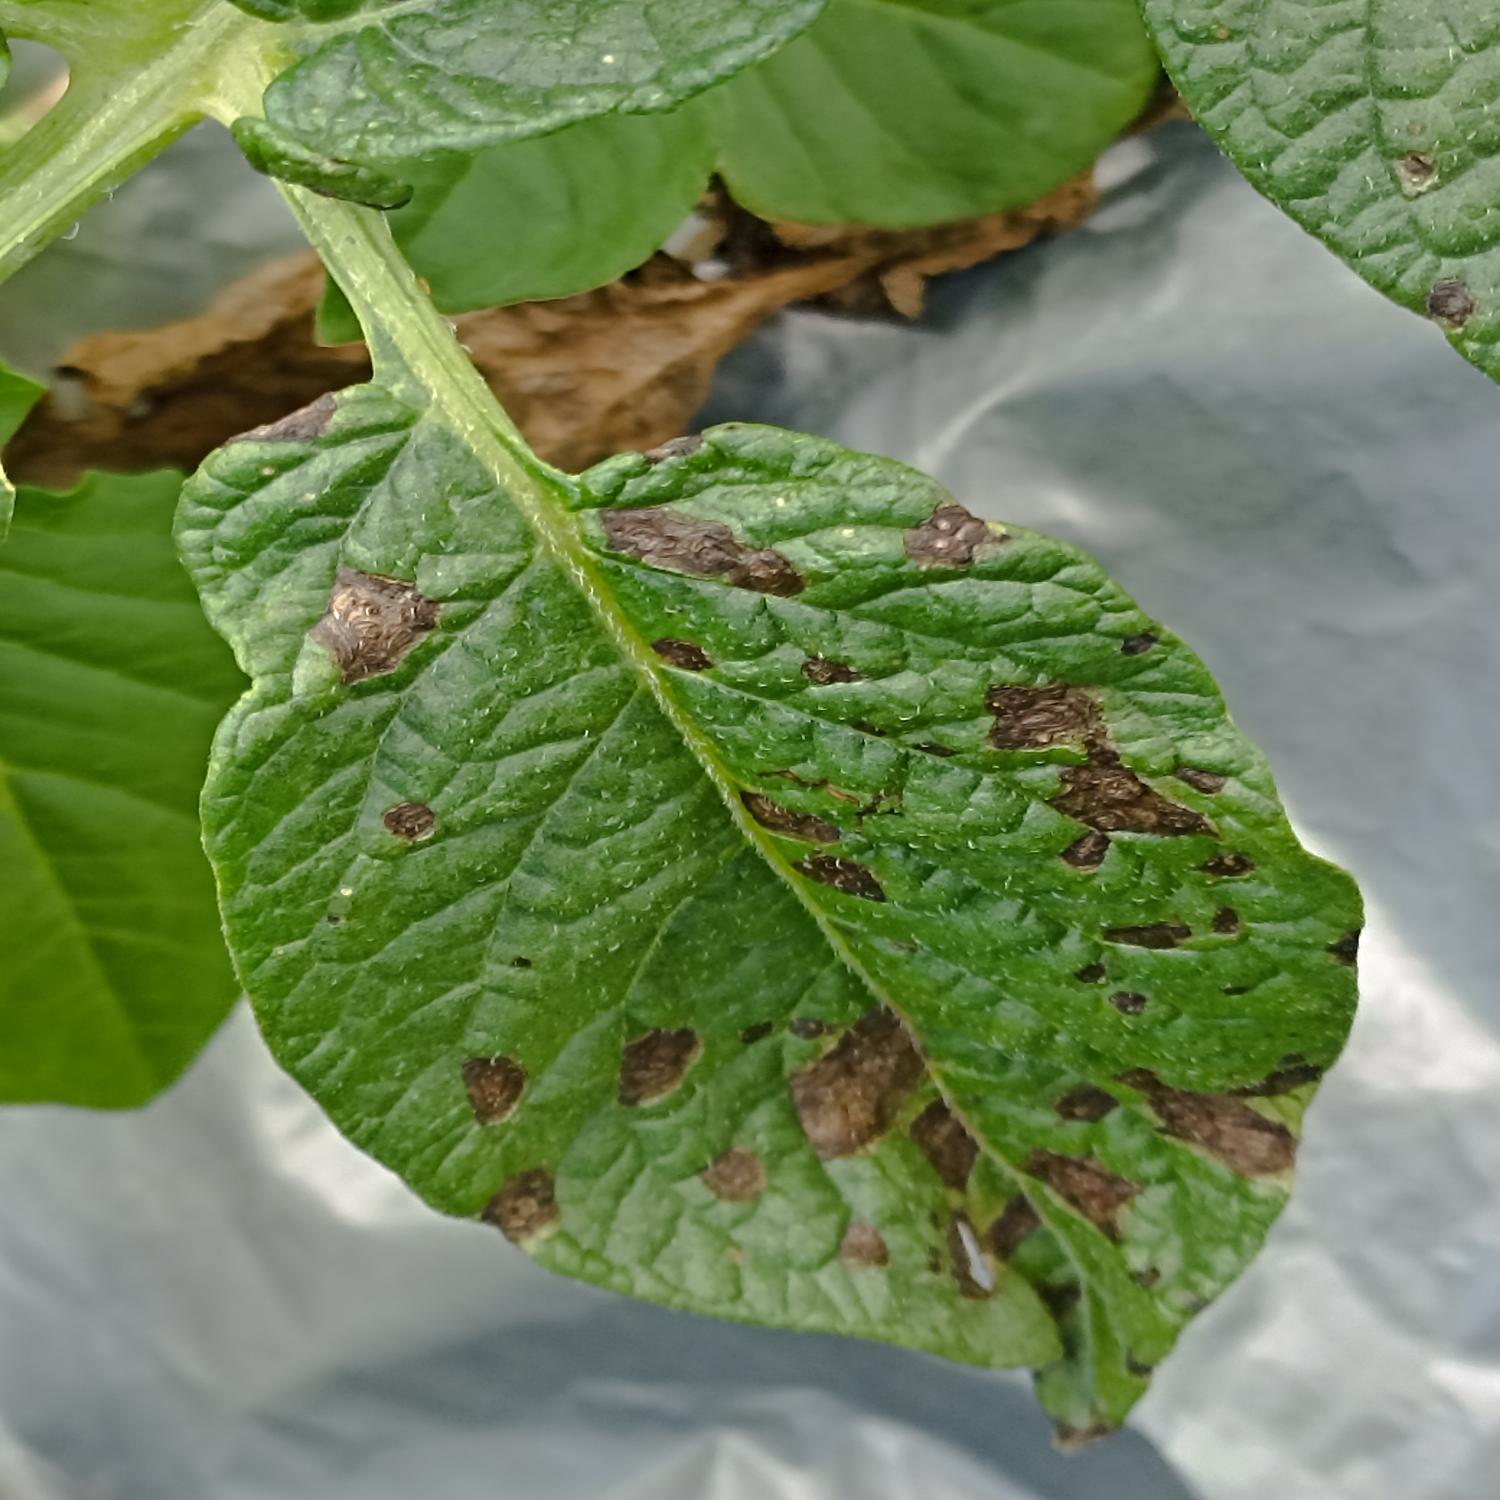
Label: Fungi